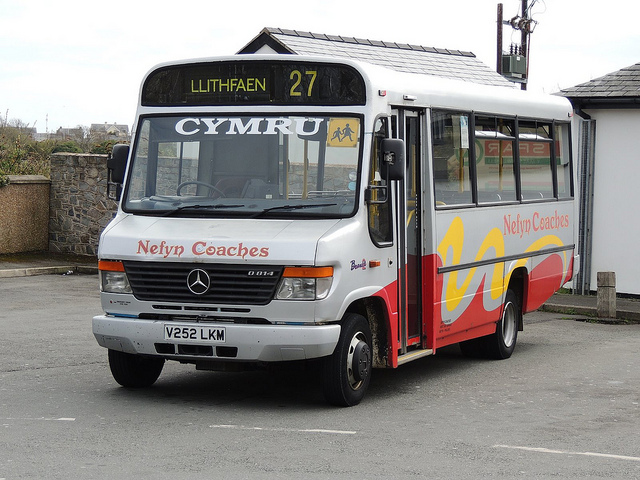
a bus parked in the street in front of a house

A passenger bus is parked outside in the daytime.

A white bus with red and yellow is a Mercedes.

A Nefyn Coaches bus parked in a parking lot.

a large bus that is parked on some concrete